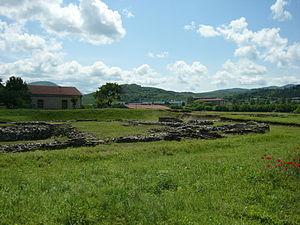
Niš est une ville de Serbie située dans le district de Nišava. Au recensement de 2011, la ville de Niš intra muros comptait 183 164 habitants et son territoire métropolitain, appelé Ville de Niš, avec les 5 municipalités qui le composent, 260 237.